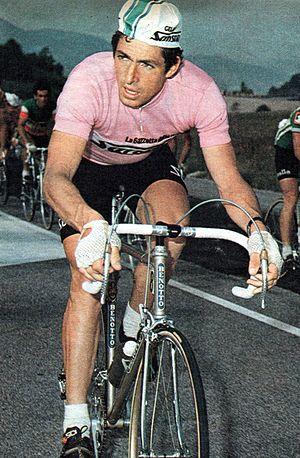
Francesco Moser, est un ancien coureur cycliste italien, qui compte 250 victoires professionnelles à son palmarès, de 1973 à 1988.